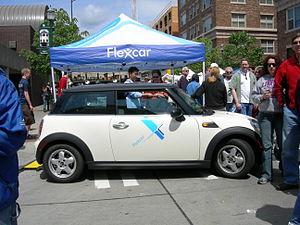
Un service d'autopartage, ou voitures en libre-service, est un système dans lequel une société, une agence publique, une coopérative, une association, ou même un groupe d'individus de manière informelle, met à la disposition de « clients » ou membres du service un ou plusieurs véhicules.